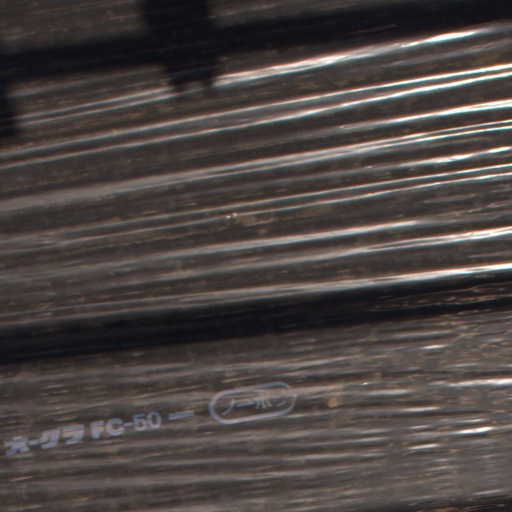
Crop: Jerusalem artichoke